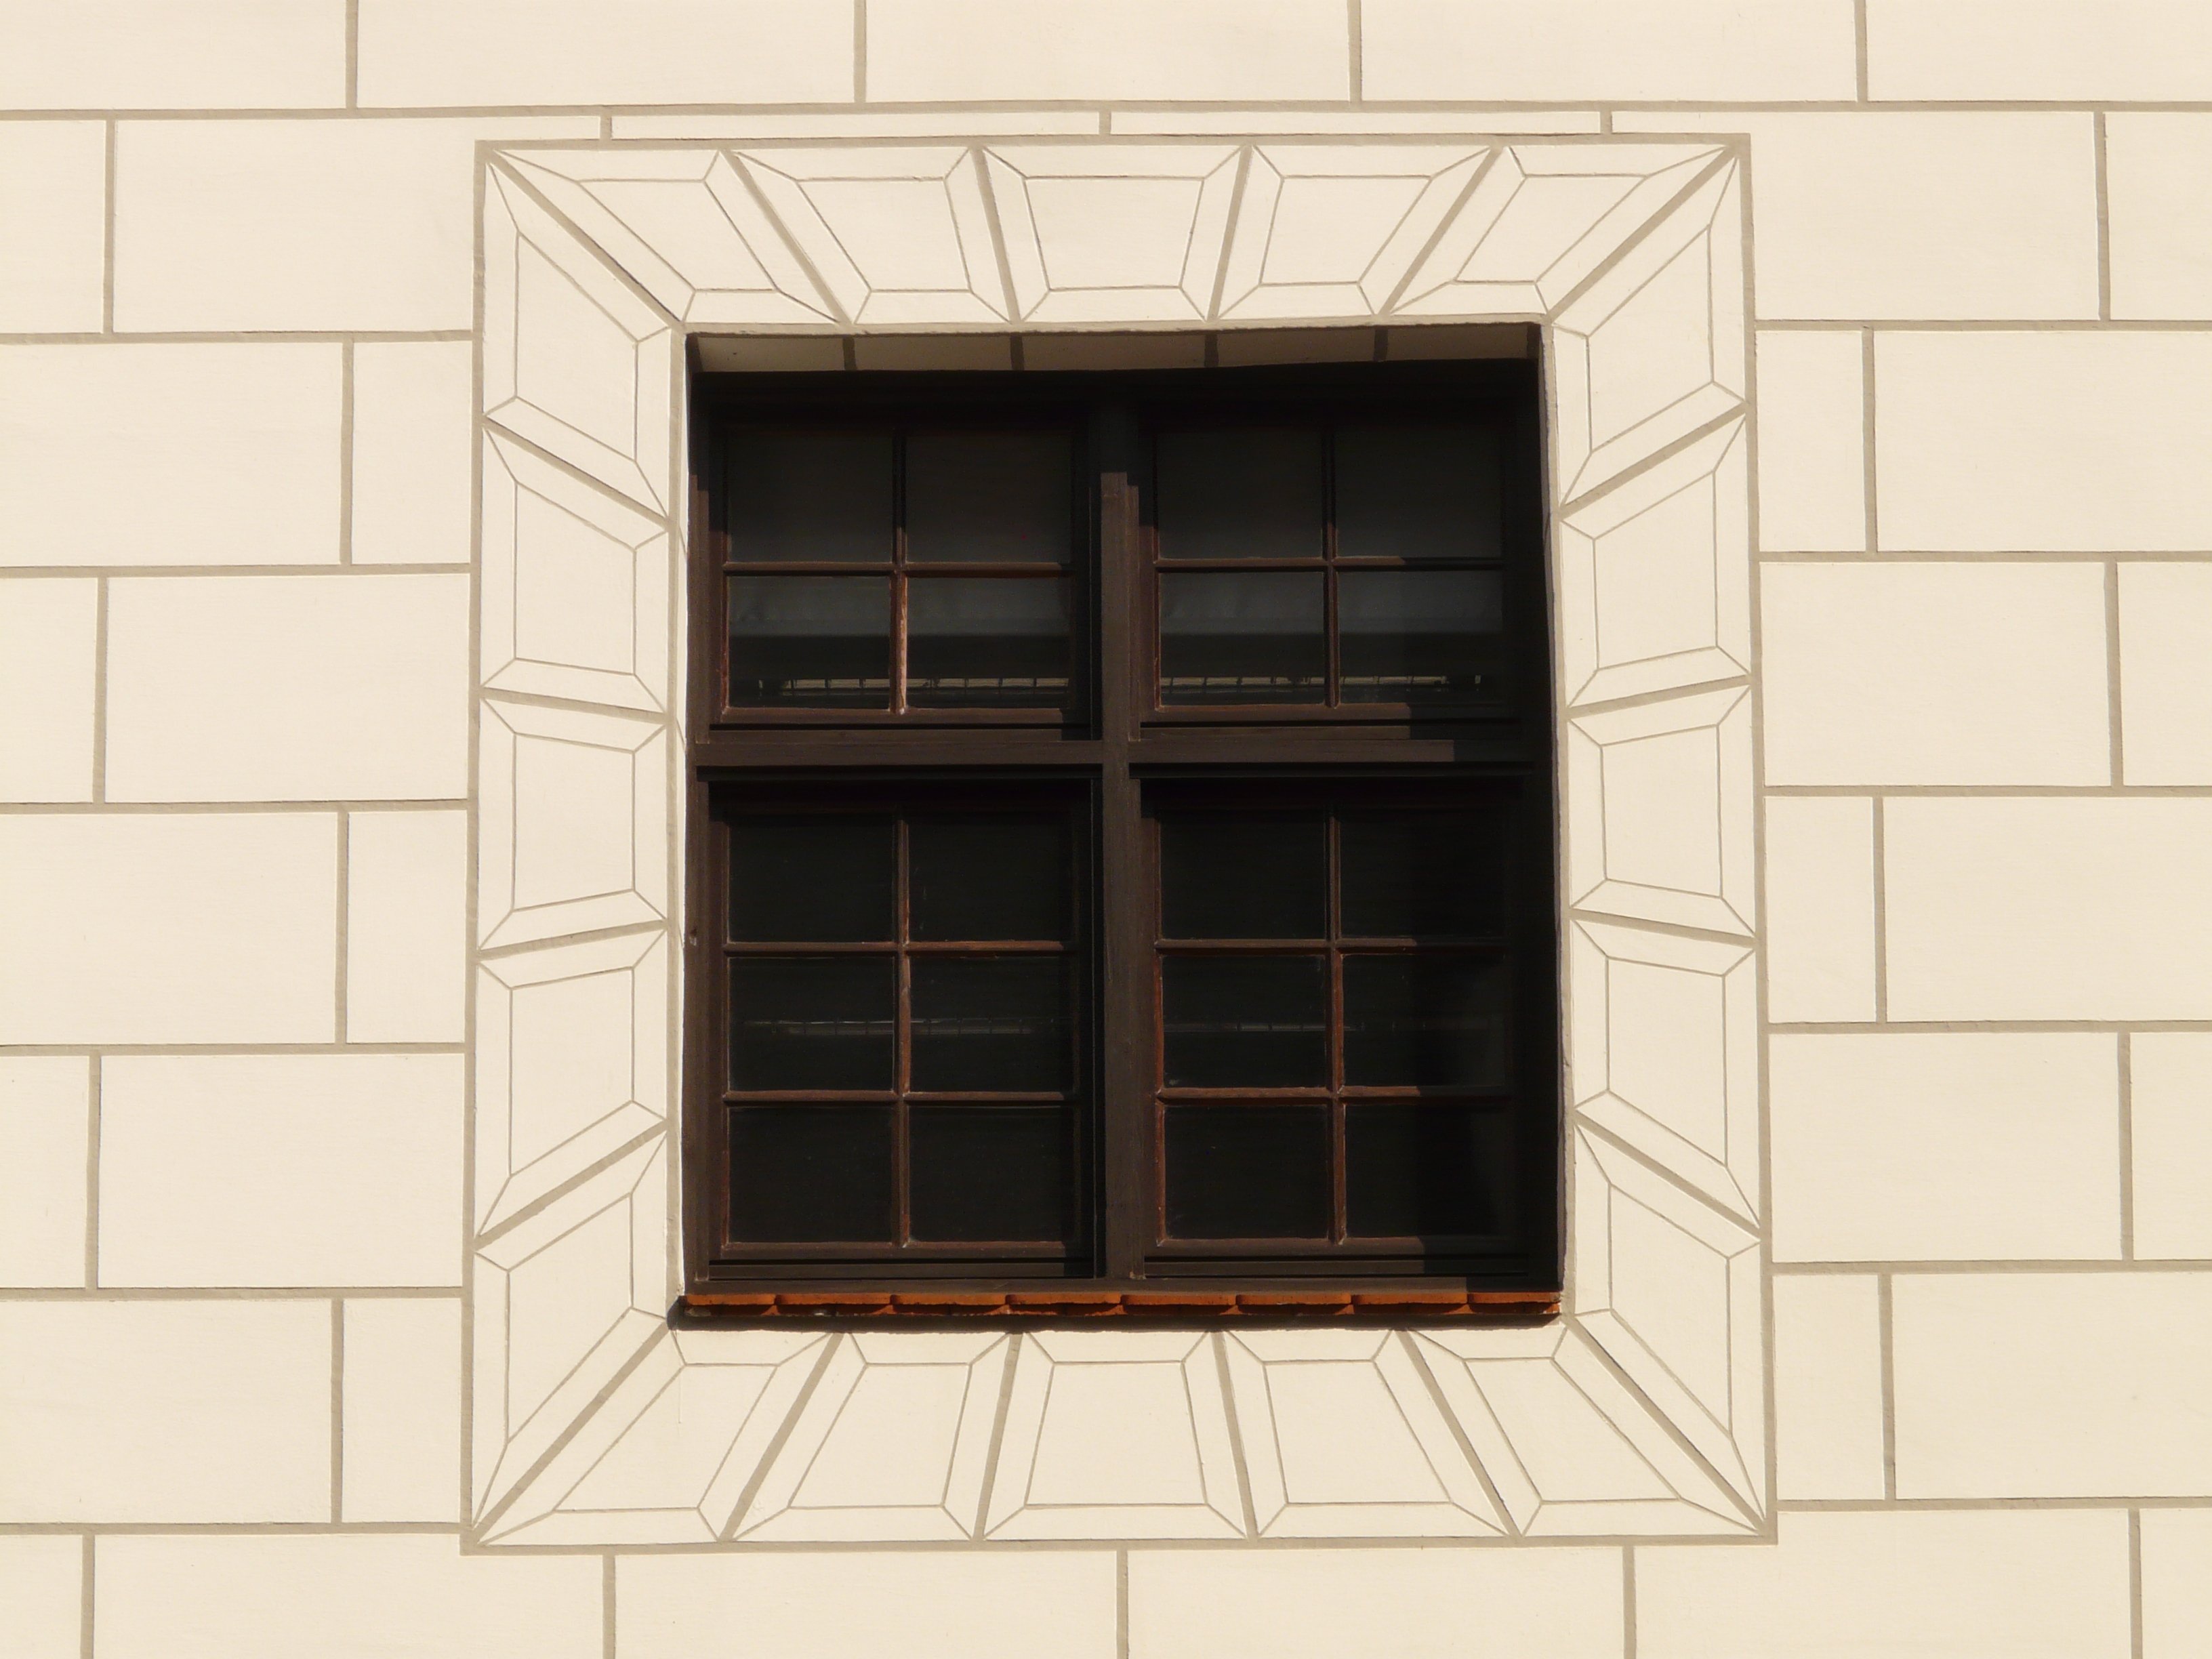
architecture, wood, white, house, window, building, home, wall, live, facade, brick, door, ornament, interior design, design, flooring, sash window